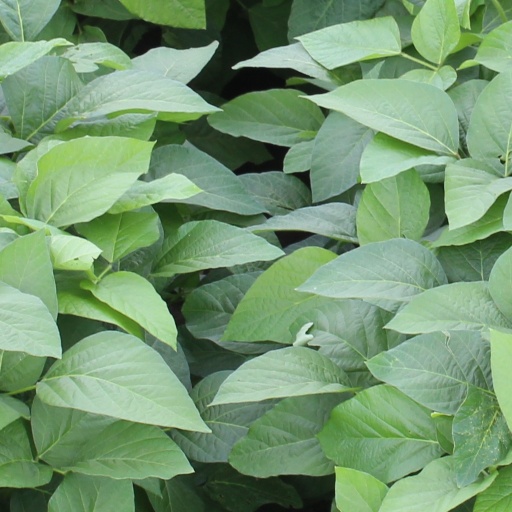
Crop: soybean